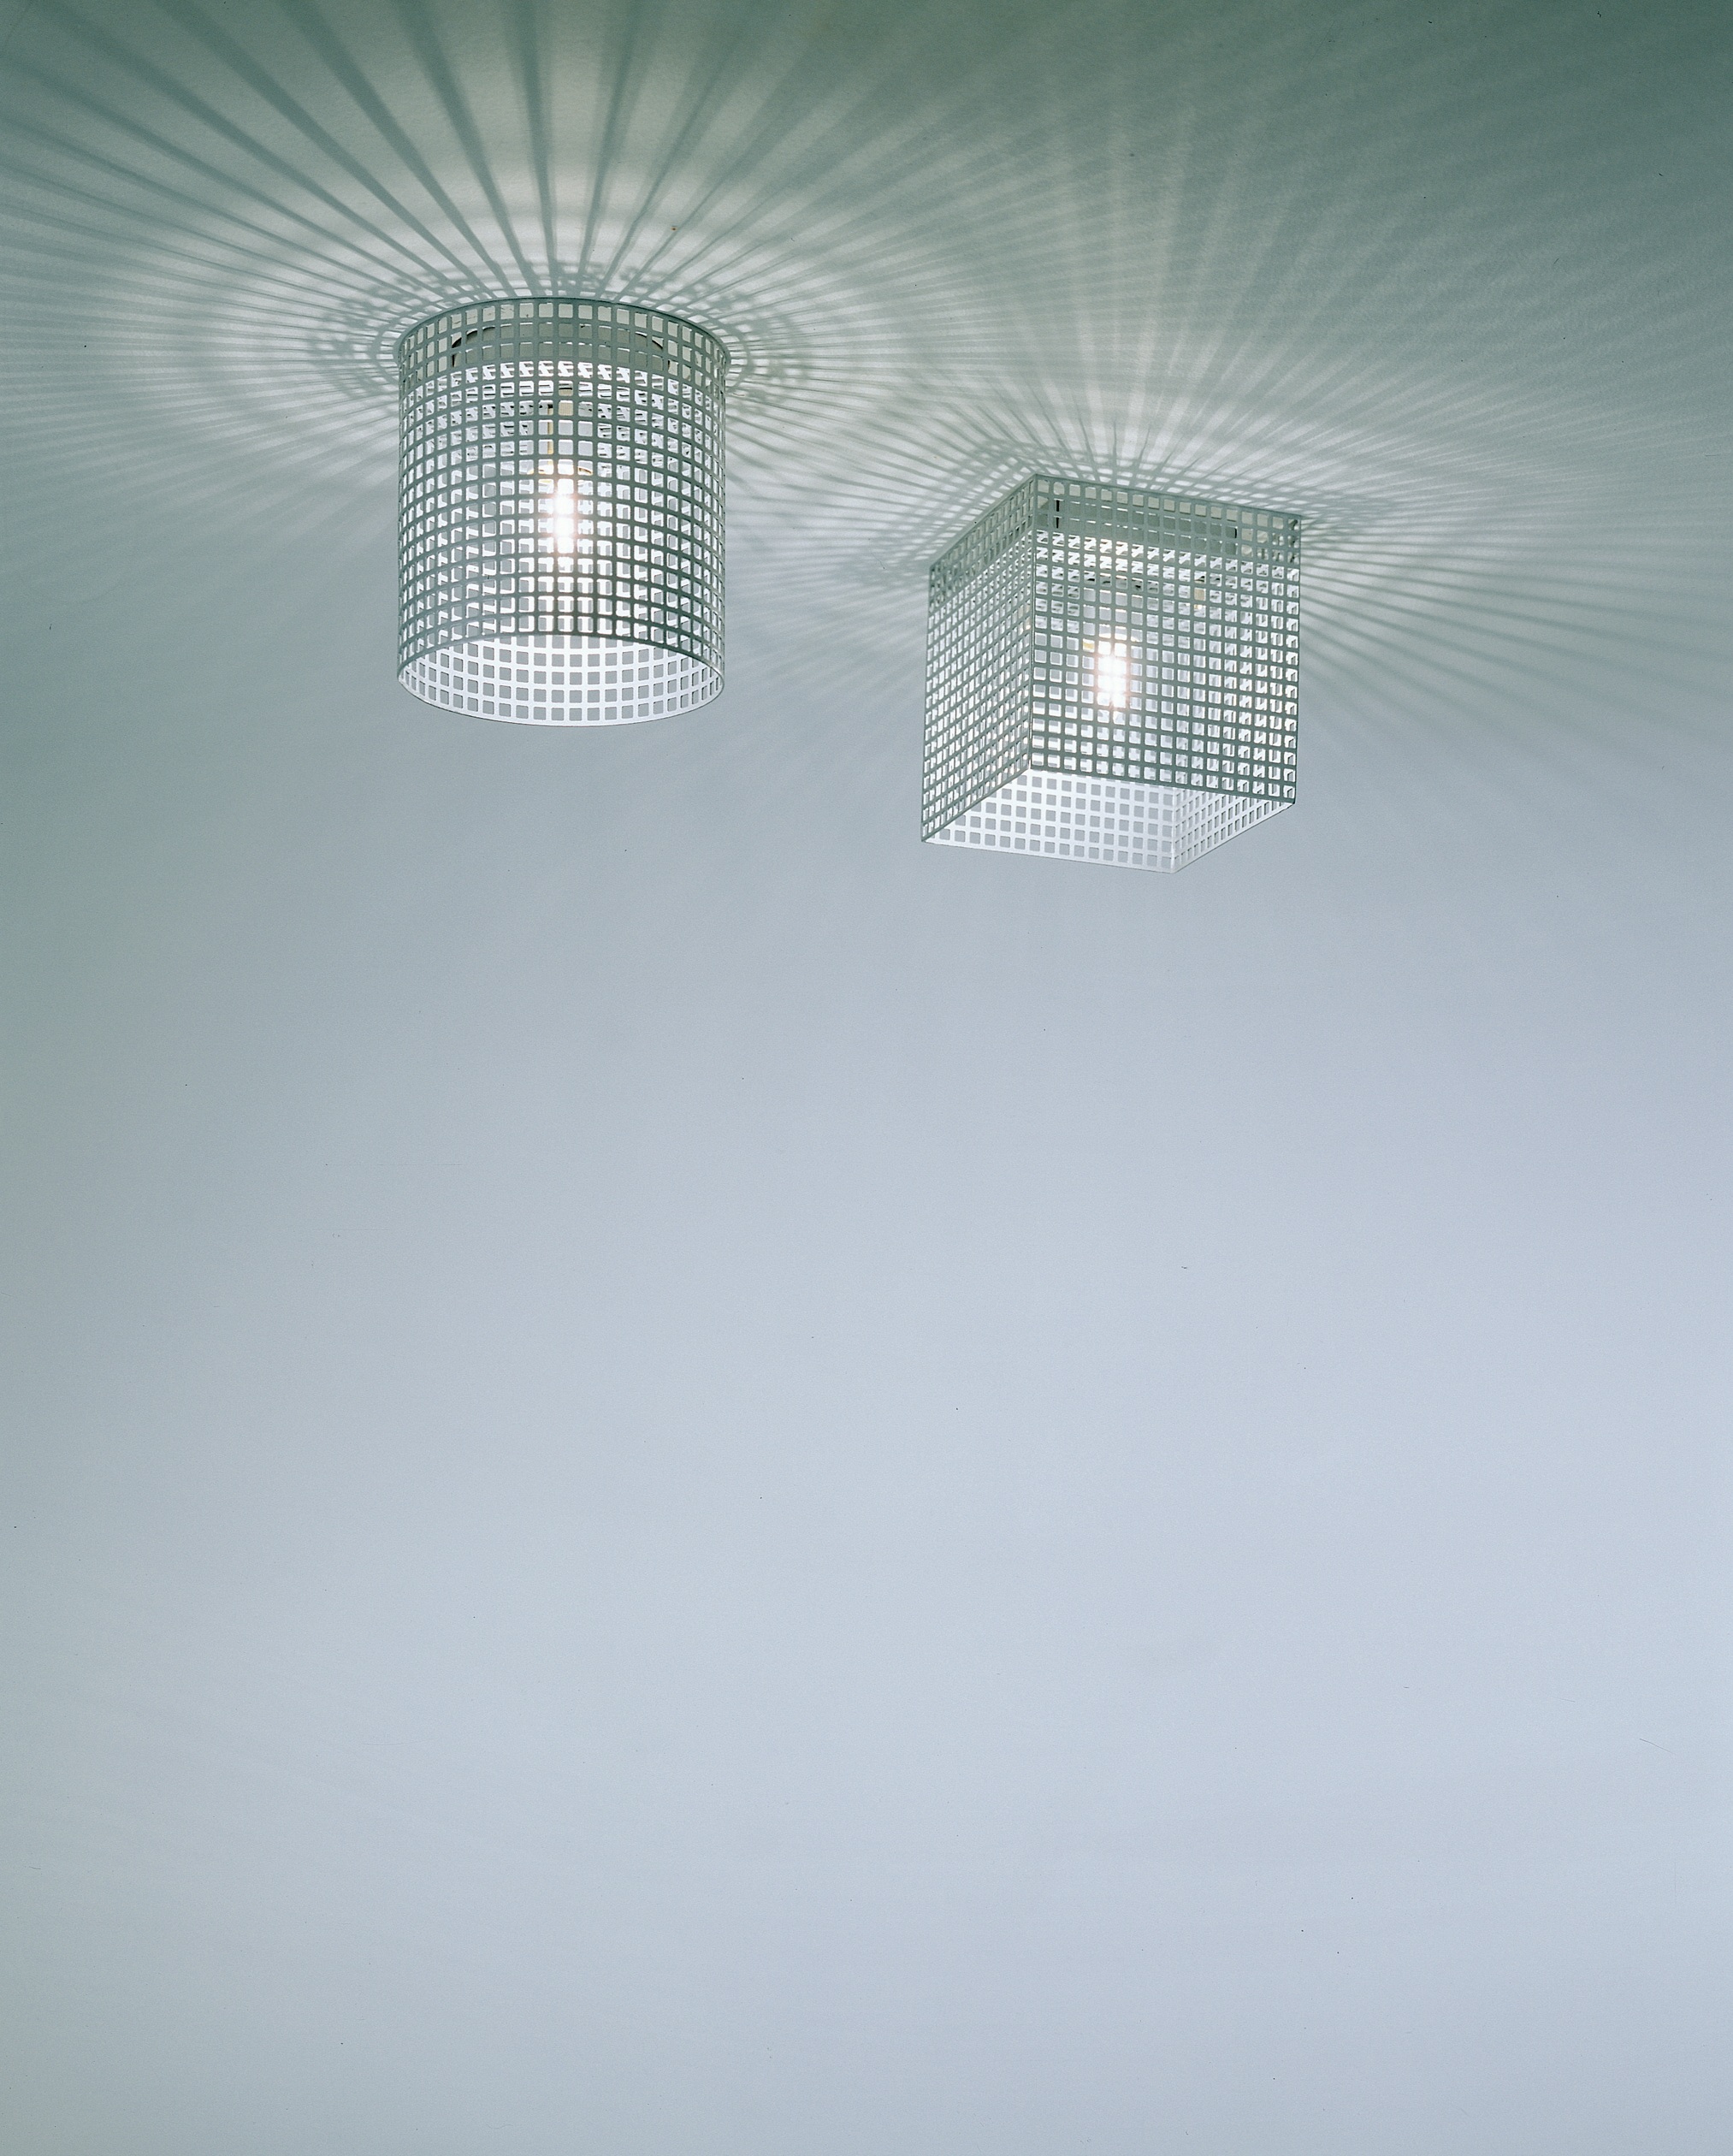
light, white, ceiling, lamp, lighting, modern, light fixture, ceiling lights